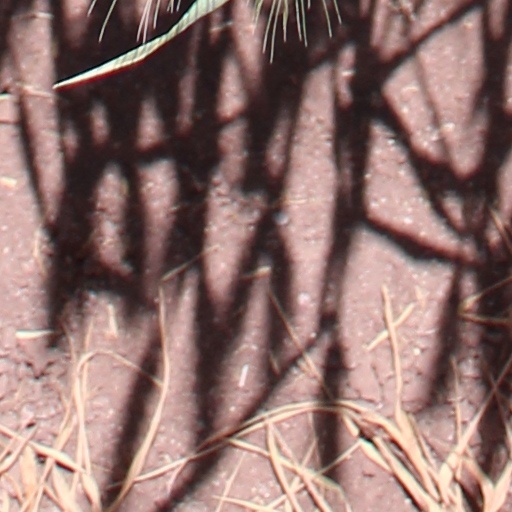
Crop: wheat